Diocese of Madras of the Church of South India

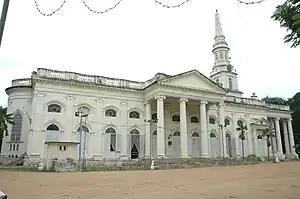
St. George's Cathedral, Chennai

The Diocese of Madras is one among the 22 dioceses of the Church of South India, a United Protestant denomination.